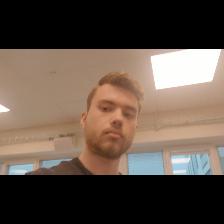
Label: Human